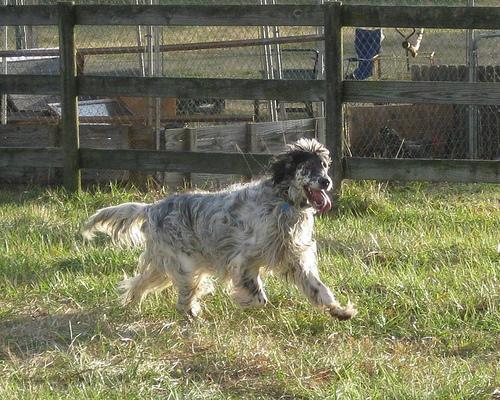
english setter